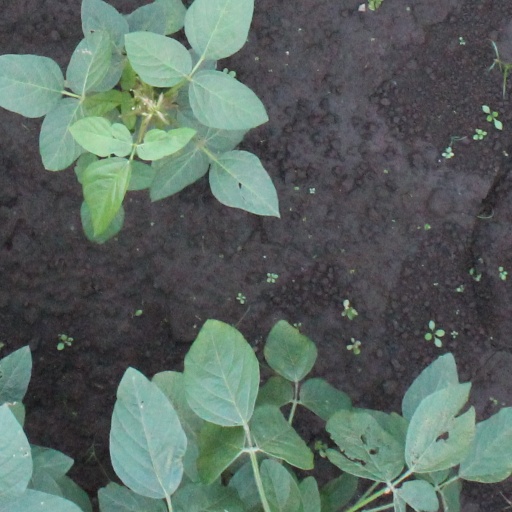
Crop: soybean